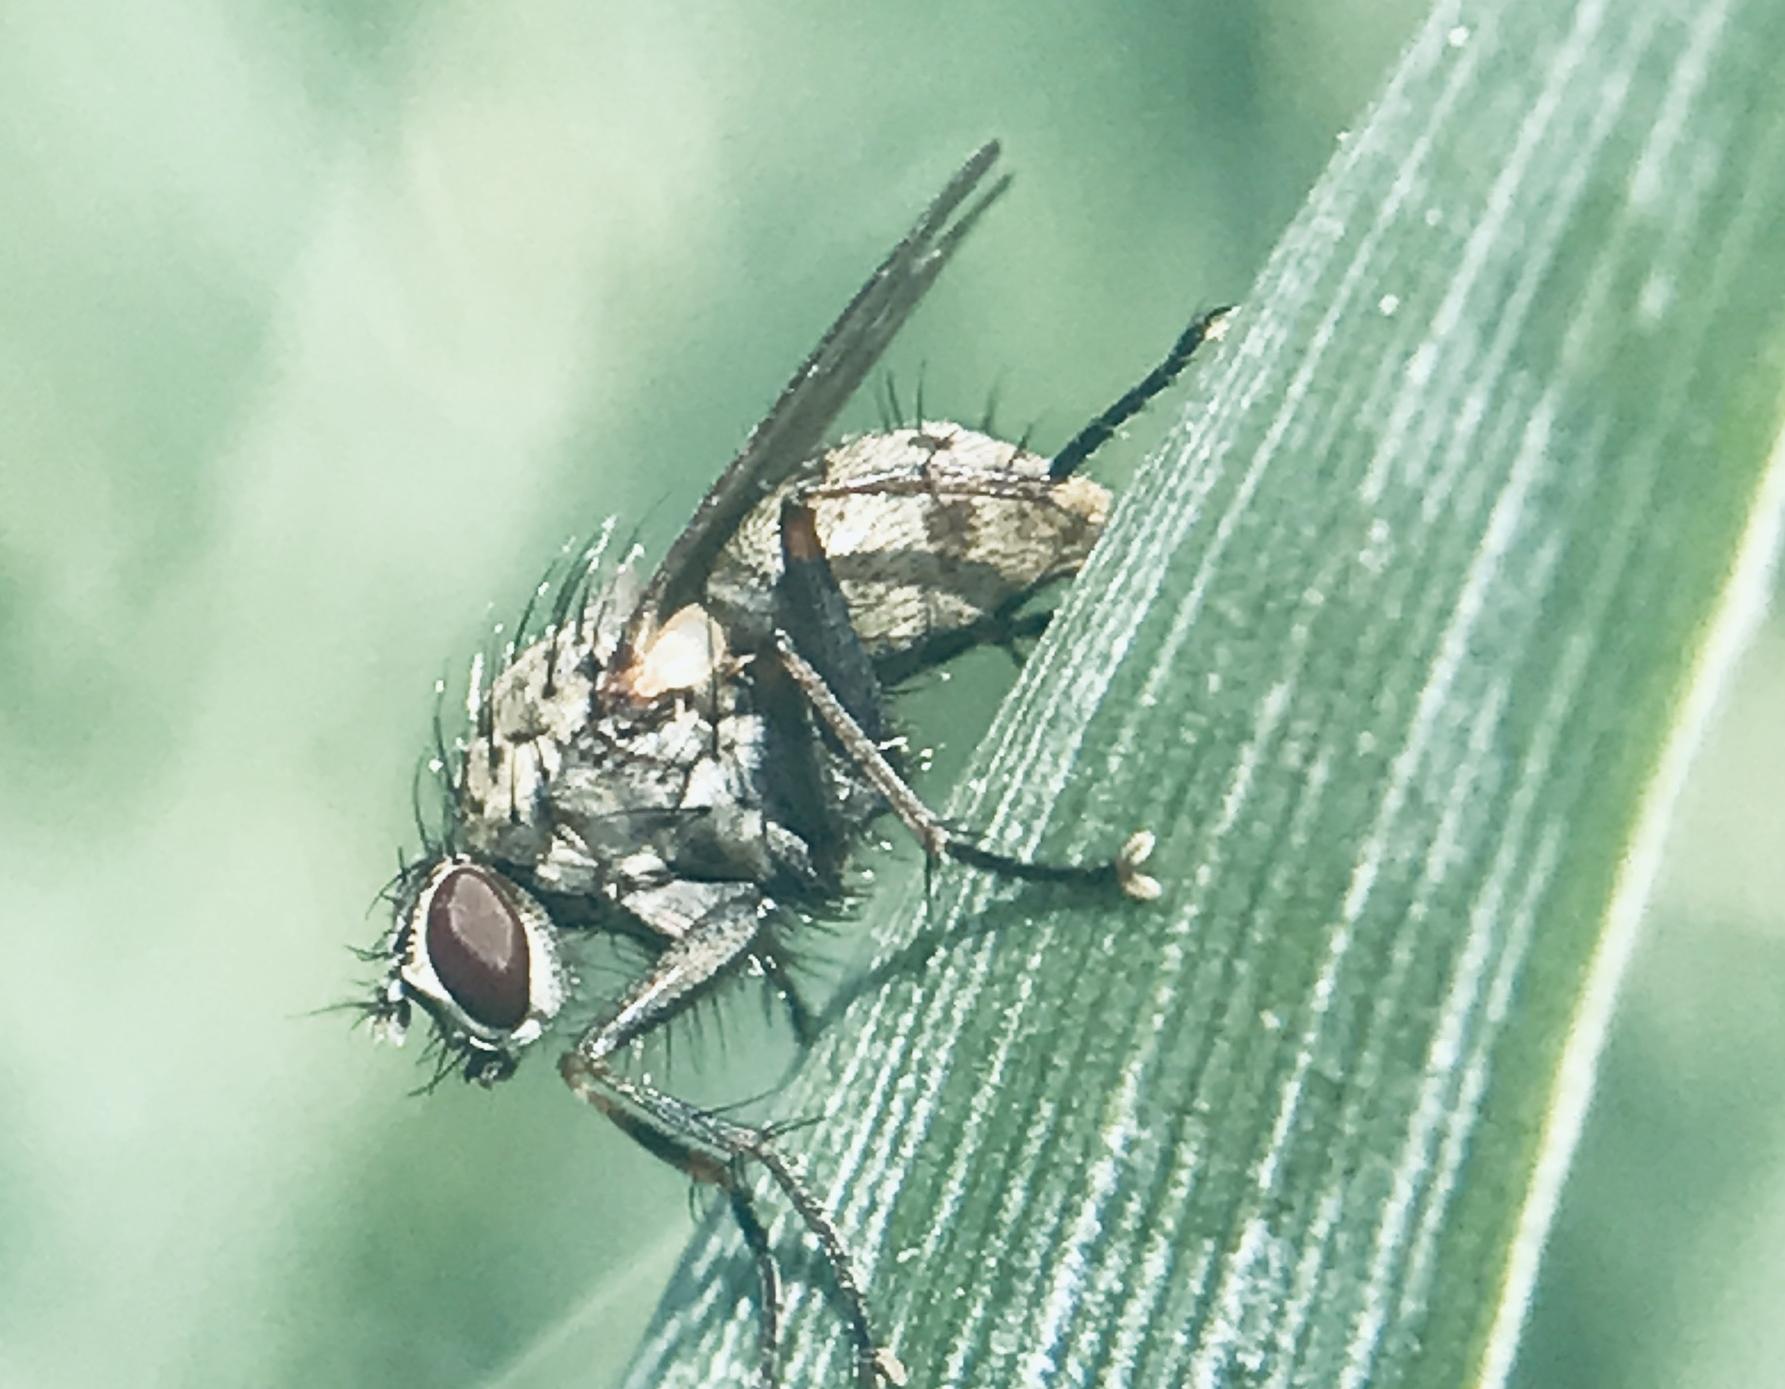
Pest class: predators